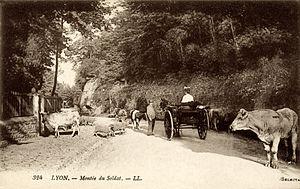
Montée Castellane (ex Montée du Soldat) à Caluire-et-Cuire en 1922.
Caluire-et-Cuire est une commune française située dans la métropole de Lyon en région Auvergne-Rhône-Alpes. Ses habitants sont appelés les Caluirards.